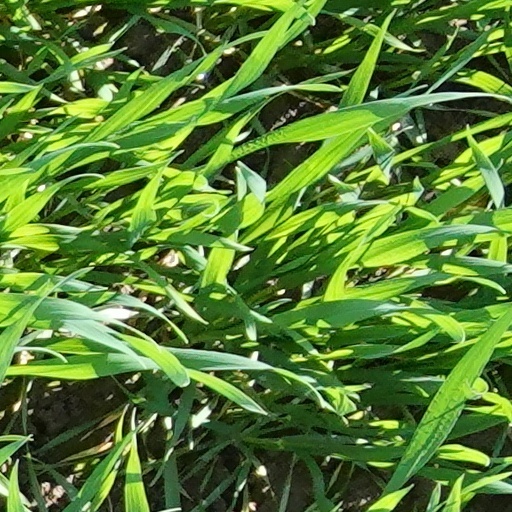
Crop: wheat